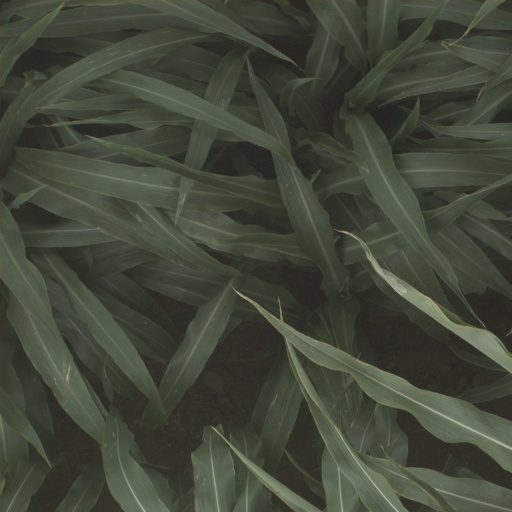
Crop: sorghum